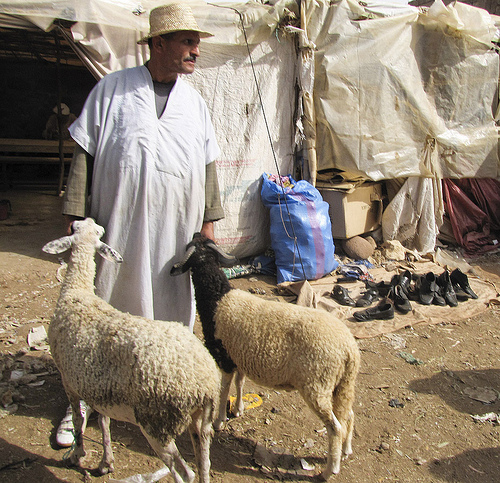
question: ここはどこですか？
answer: 屋外

question: どんな天候ですか？
answer: 晴れ

question: 何がありますか？
answer: 動物

question: 動物は何匹いますか？
answer: ２匹

question: どんな動物がいますか？
answer: ヤギ

question: 人間は何人いますか？
answer: １人

question: 人間の性別は何ですか？
answer: 男

question: 帽子はいくつありますか？
answer: 1つ